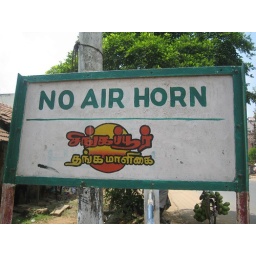
Possibly the most optimistic road sign in India